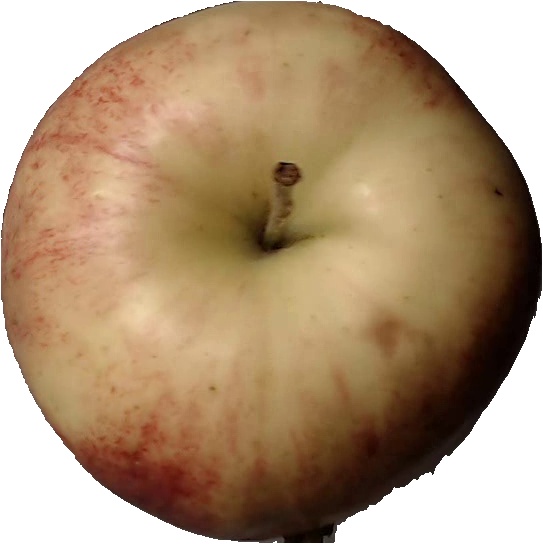
Label: apple_red_3